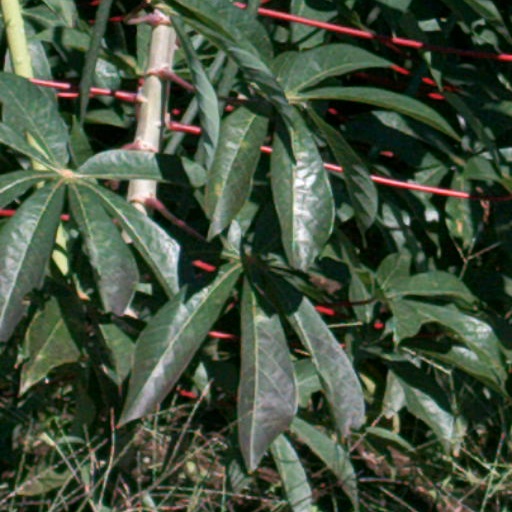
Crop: cassava